Hive (song)

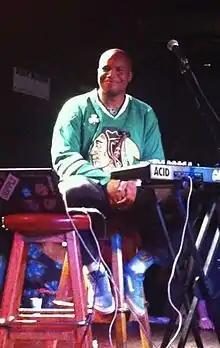
Matt Martians helped Earl Sweatshirt produce "Hive".

"Hive" was written, recorded, produced, and engineered in the living room of Syd tha Kyd and Matt Martians' old home in Marina del Rey, California; the music was programmed in Reason. The beat, according to Martians, "got kinda tight, then we started rapping. Next thing we know, Casey comes over with his crew, and there’s like 12 people in our living room, all rapping around Thebe. The mic is in the middle of the room, and Thebe is rapping in front of everybody."